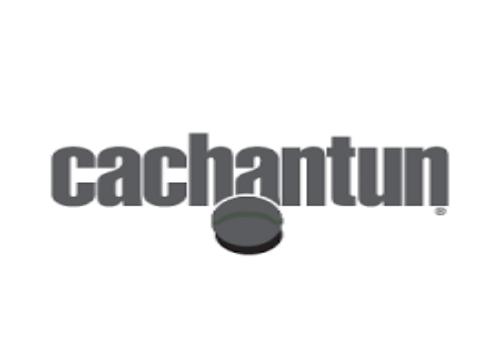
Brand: Cachantun
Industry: Food